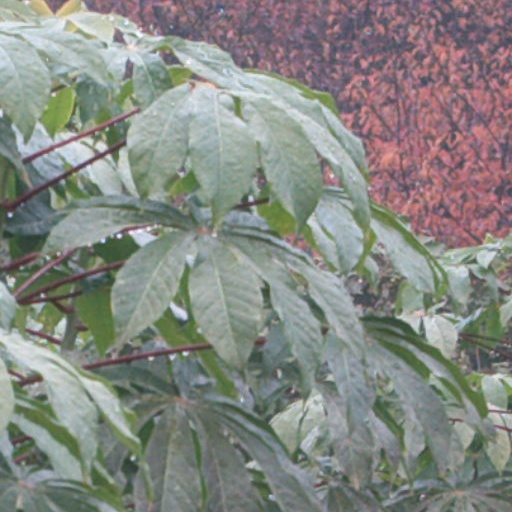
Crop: cassava